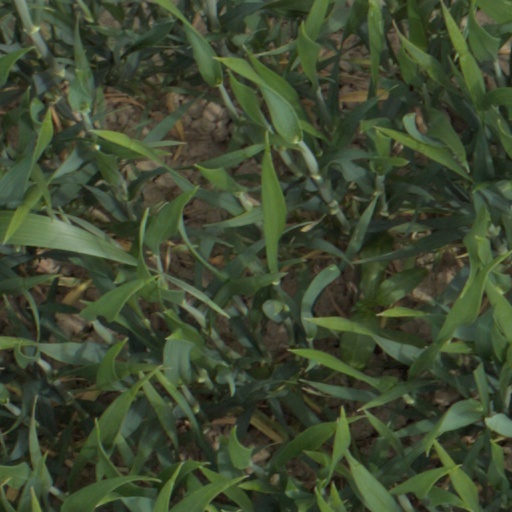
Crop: wheat